Sky position (RA, Dec in degrees): 175.599, 11.616
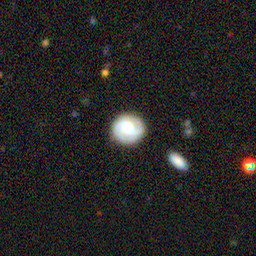
Galaxy morphology: Round Smooth Galaxies